Whitey Bulger

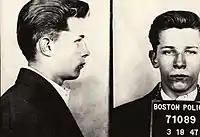
17-year-old Bulger in a 1947 mugshot

Bulger's father worked as a union laborer and occasional longshoreman. He lost his arm in an industrial accident and the family was reduced to poverty. In May 1938, the Mary Ellen McCormack Housing Project was opened in the neighborhood of South Boston. The Bulger family moved in and the children grew up there. While his younger siblings, William Bulger and John P. Bulger, excelled at school, James Bulger Jr. was drawn into street life.